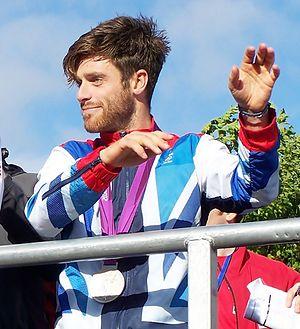
Luke Patience est un skipper britannique né le 4 août 1986 à Aberdeen.